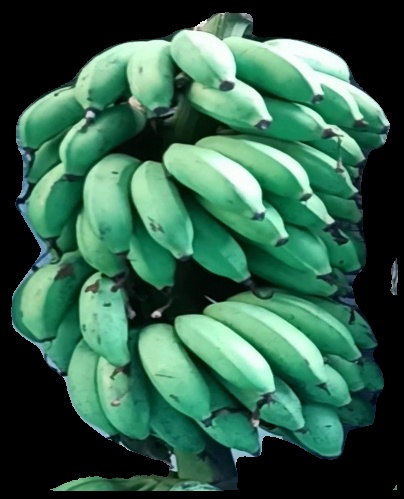
Variety: rasbale
Grade: grade2